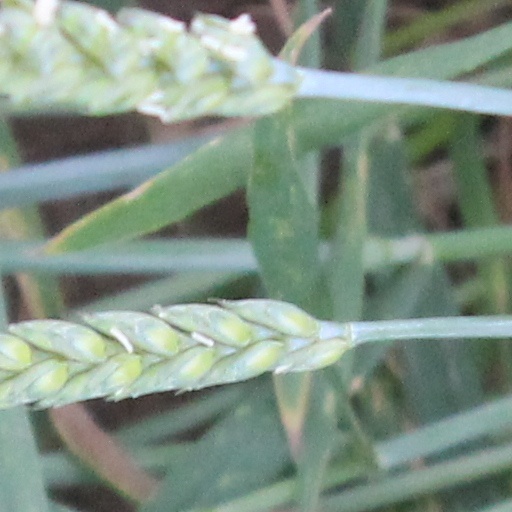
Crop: wheat